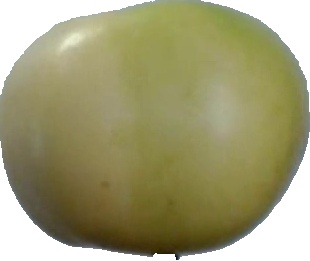
Label: apple_6